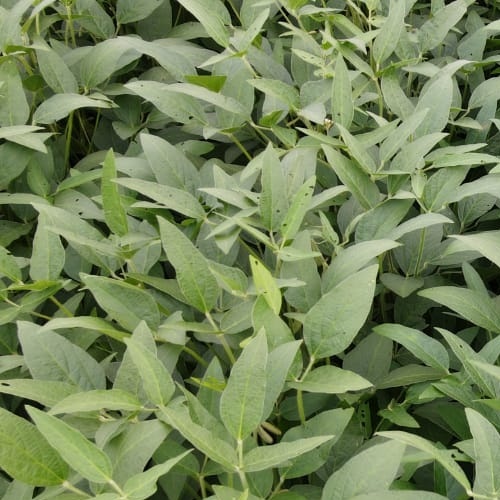
Label: Diabrotica_speciosa